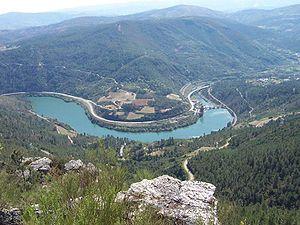
A Rúa est un canton de la comarque de Valdeorras, dans la province d'Orense, de la communauté autonome de Galice. C'est aussi le nom de la petite ville, chef-lieu du canton.